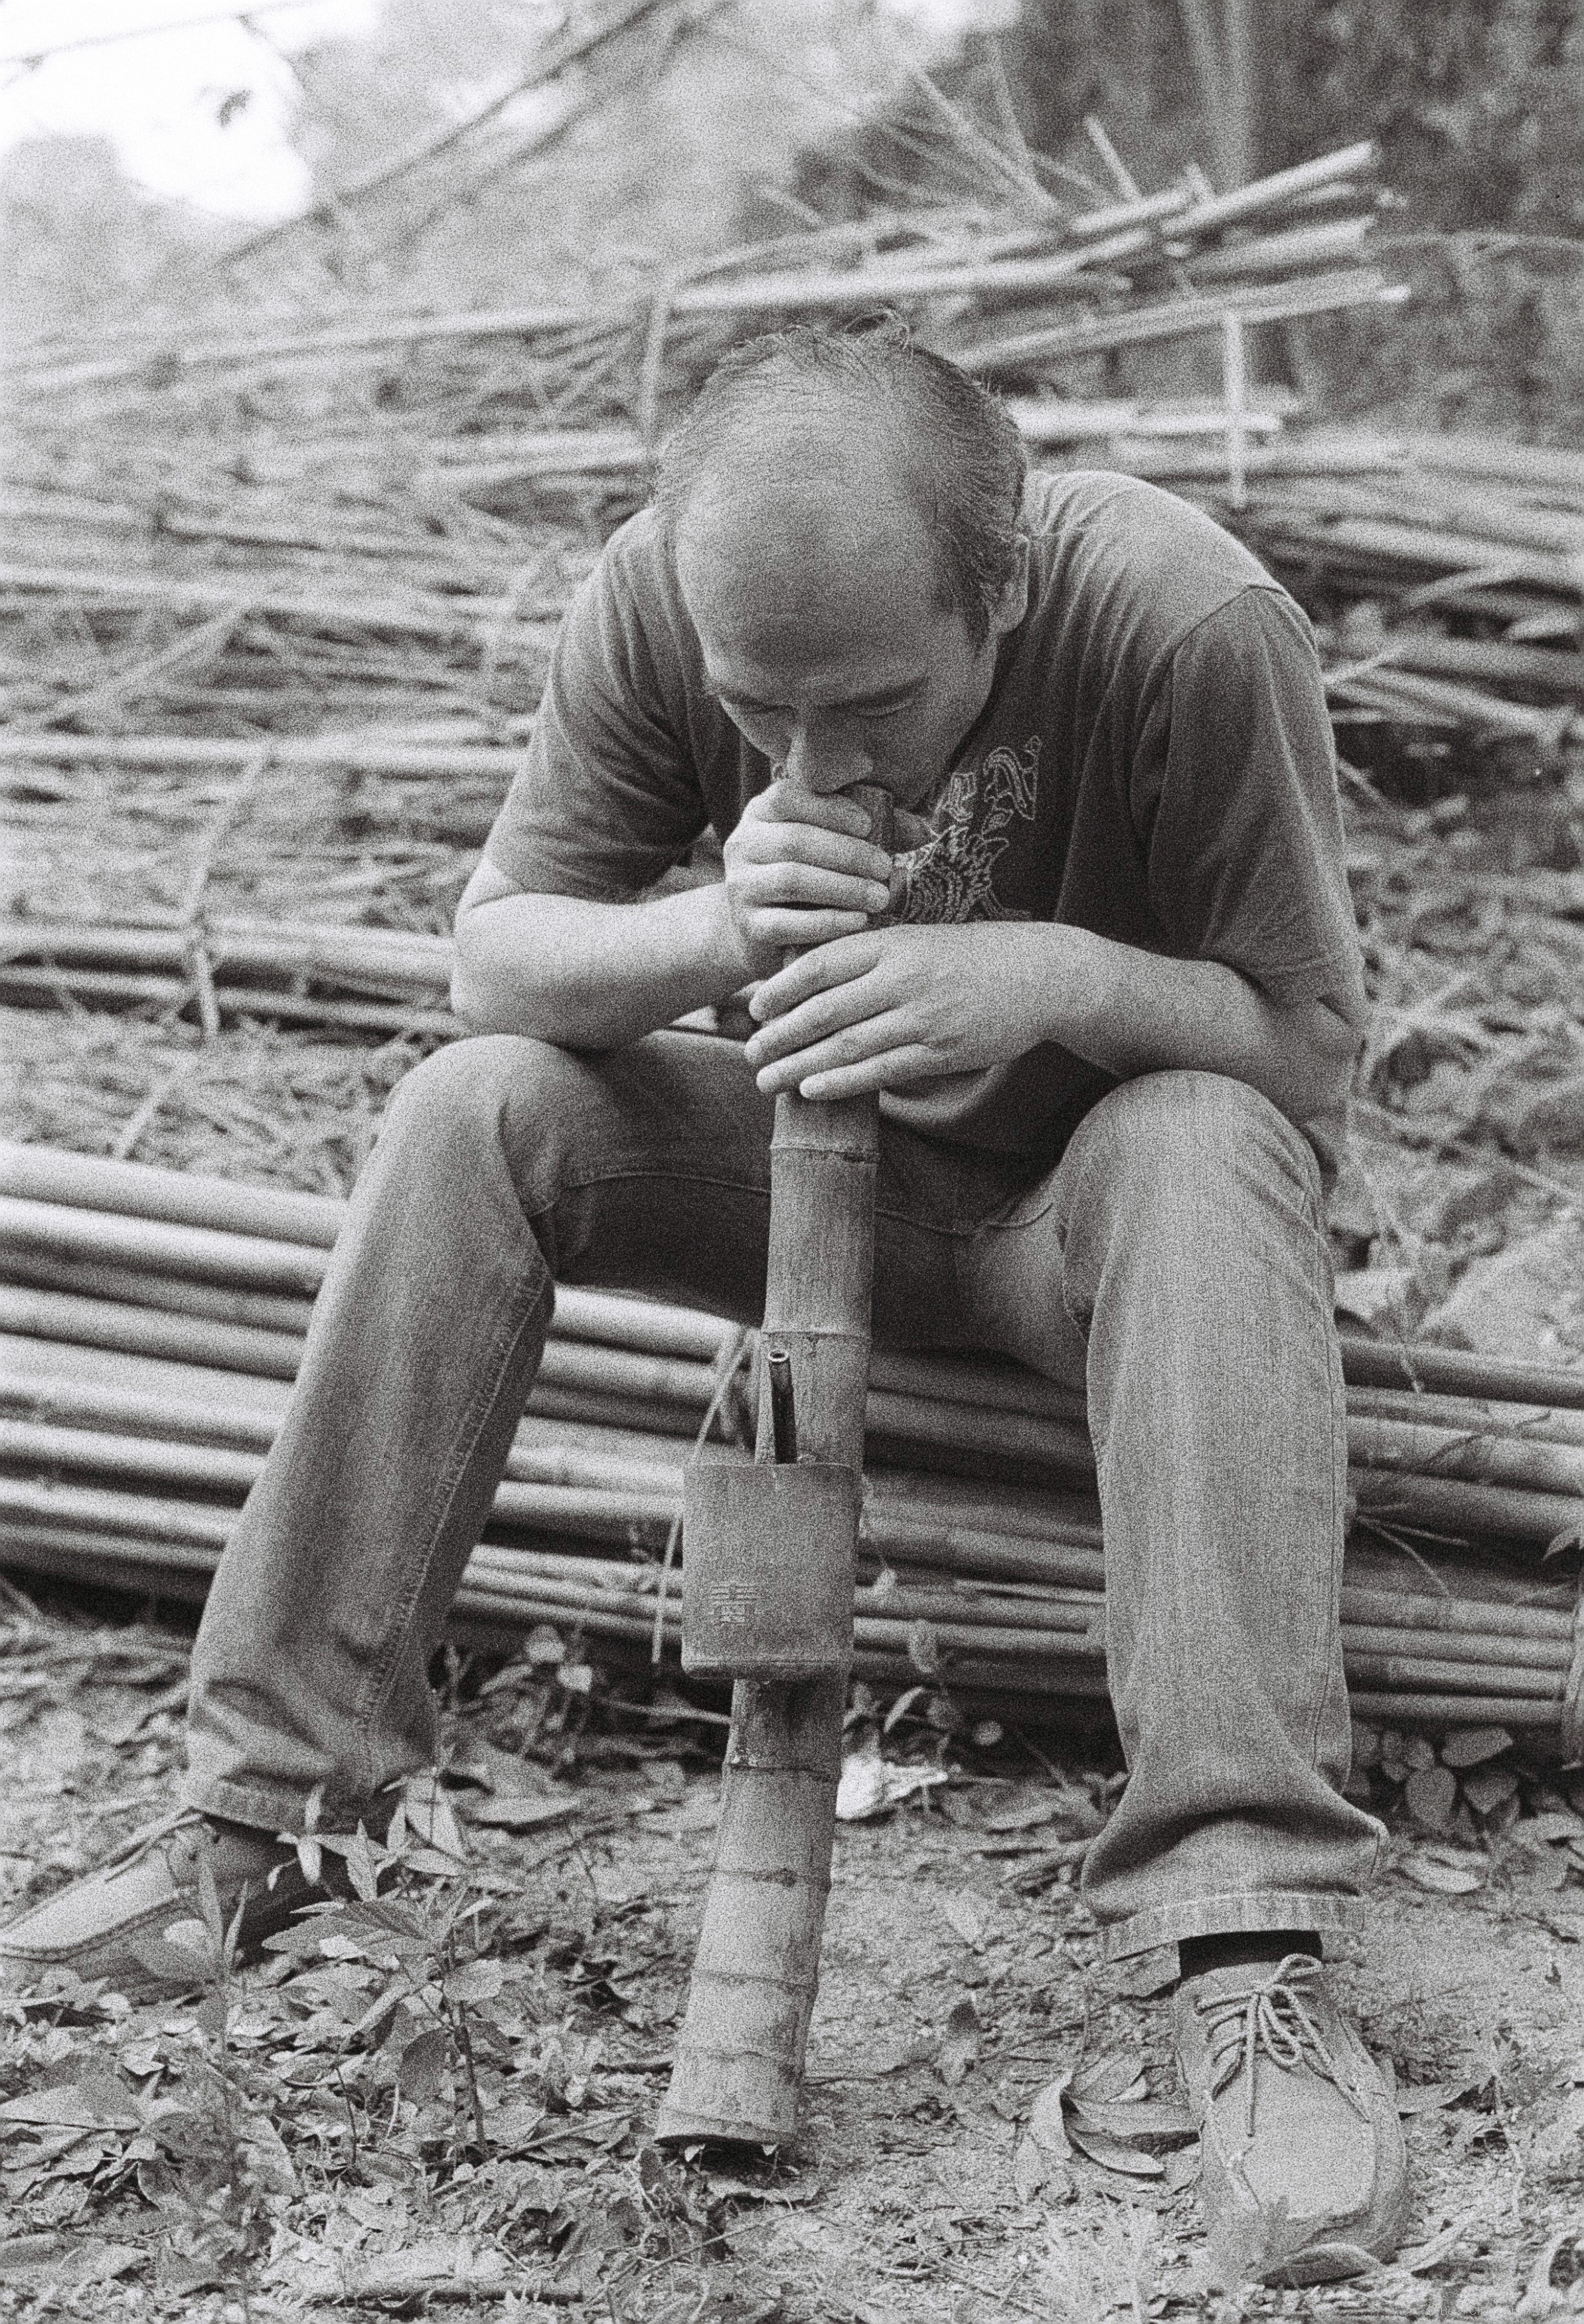
person, black and white, people, male, sitting, child, monochrome, photograph, monochrome photography, human positions